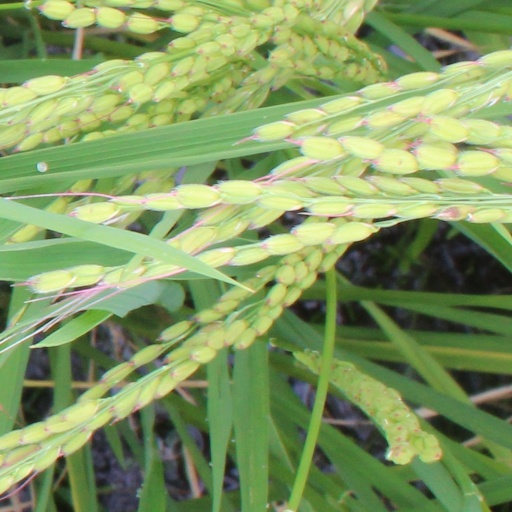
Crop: rice